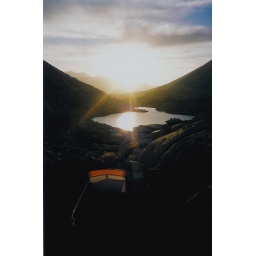
camping above guitar lake